USS Mount Whitney

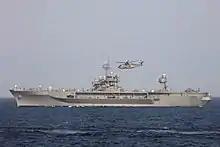
British Merlin helicopter overhead during BALTOPS 20

In February 2013, "Mount Whitney" transferred to the San Giorgio del Porto Shipyard in Genoa, Italy for a major 60-day overhaul and repair project. The ship returned to active duty in April 2013 at the end of the maintenance window.